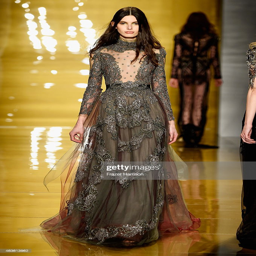
a model walks the runway at the fashion show during fall .